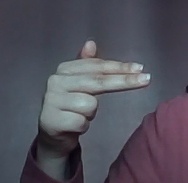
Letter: ghain